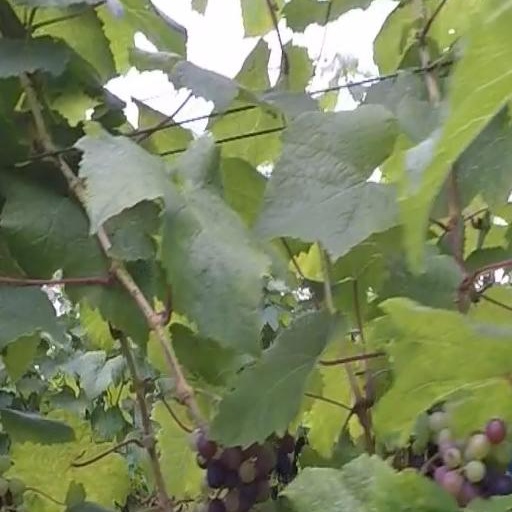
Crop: grape